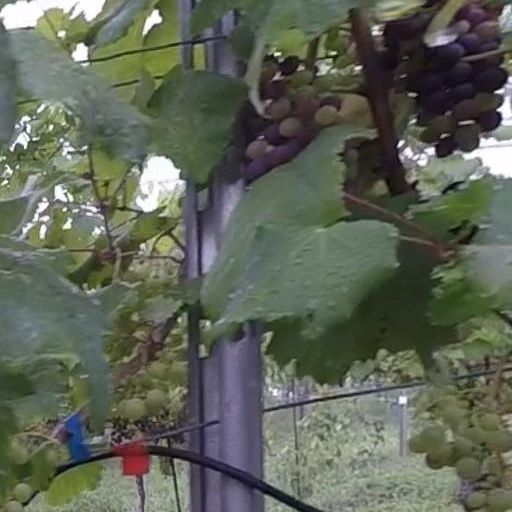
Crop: grape